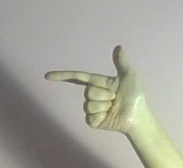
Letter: yaa